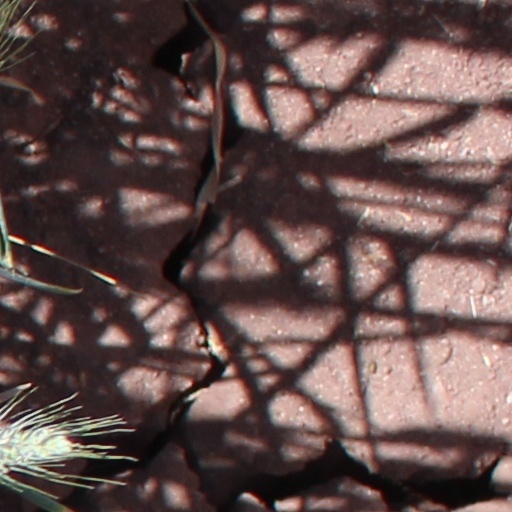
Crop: wheat